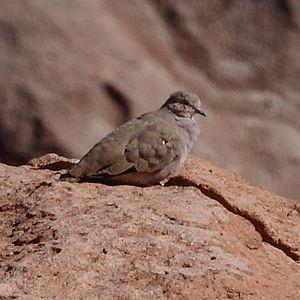
La province de Salta est une province de l'Argentine, située à l'extrême nord-ouest du pays. Elle est limitée au nord par la province de Jujuy et par la Bolivie, à l'est par le Paraguay, Formosa et la province du Chaco, au sud par les provinces de Santiago del Estero, de Tucumán et de Catamarca, enfin à l'ouest par le Chili.
Catamarca est une province du nord-ouest de l'Argentine. Elle est entourée des provinces de Salta au nord, Tucumán et Santiago del Estero à l'est, Córdoba au sud-est, et La Rioja au sud. À l'ouest, elle est contiguë au Chili.
La Colombe aymara est une espèce d’oiseaux appartenant à la famille des Columbidae.